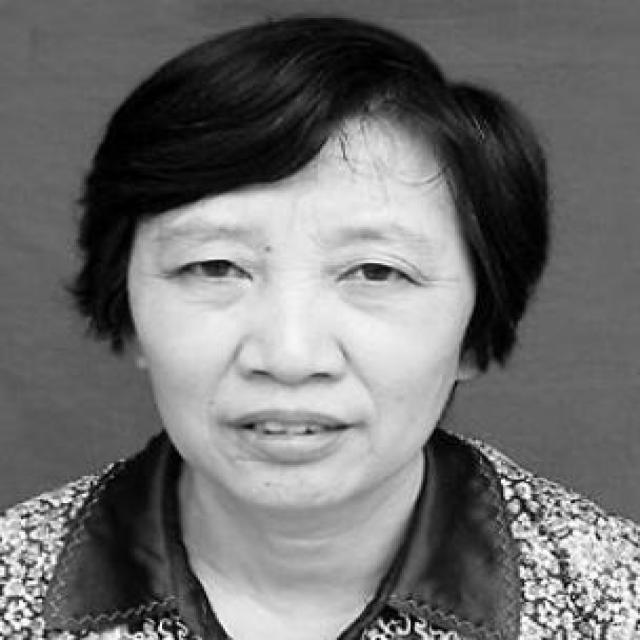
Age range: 45-64